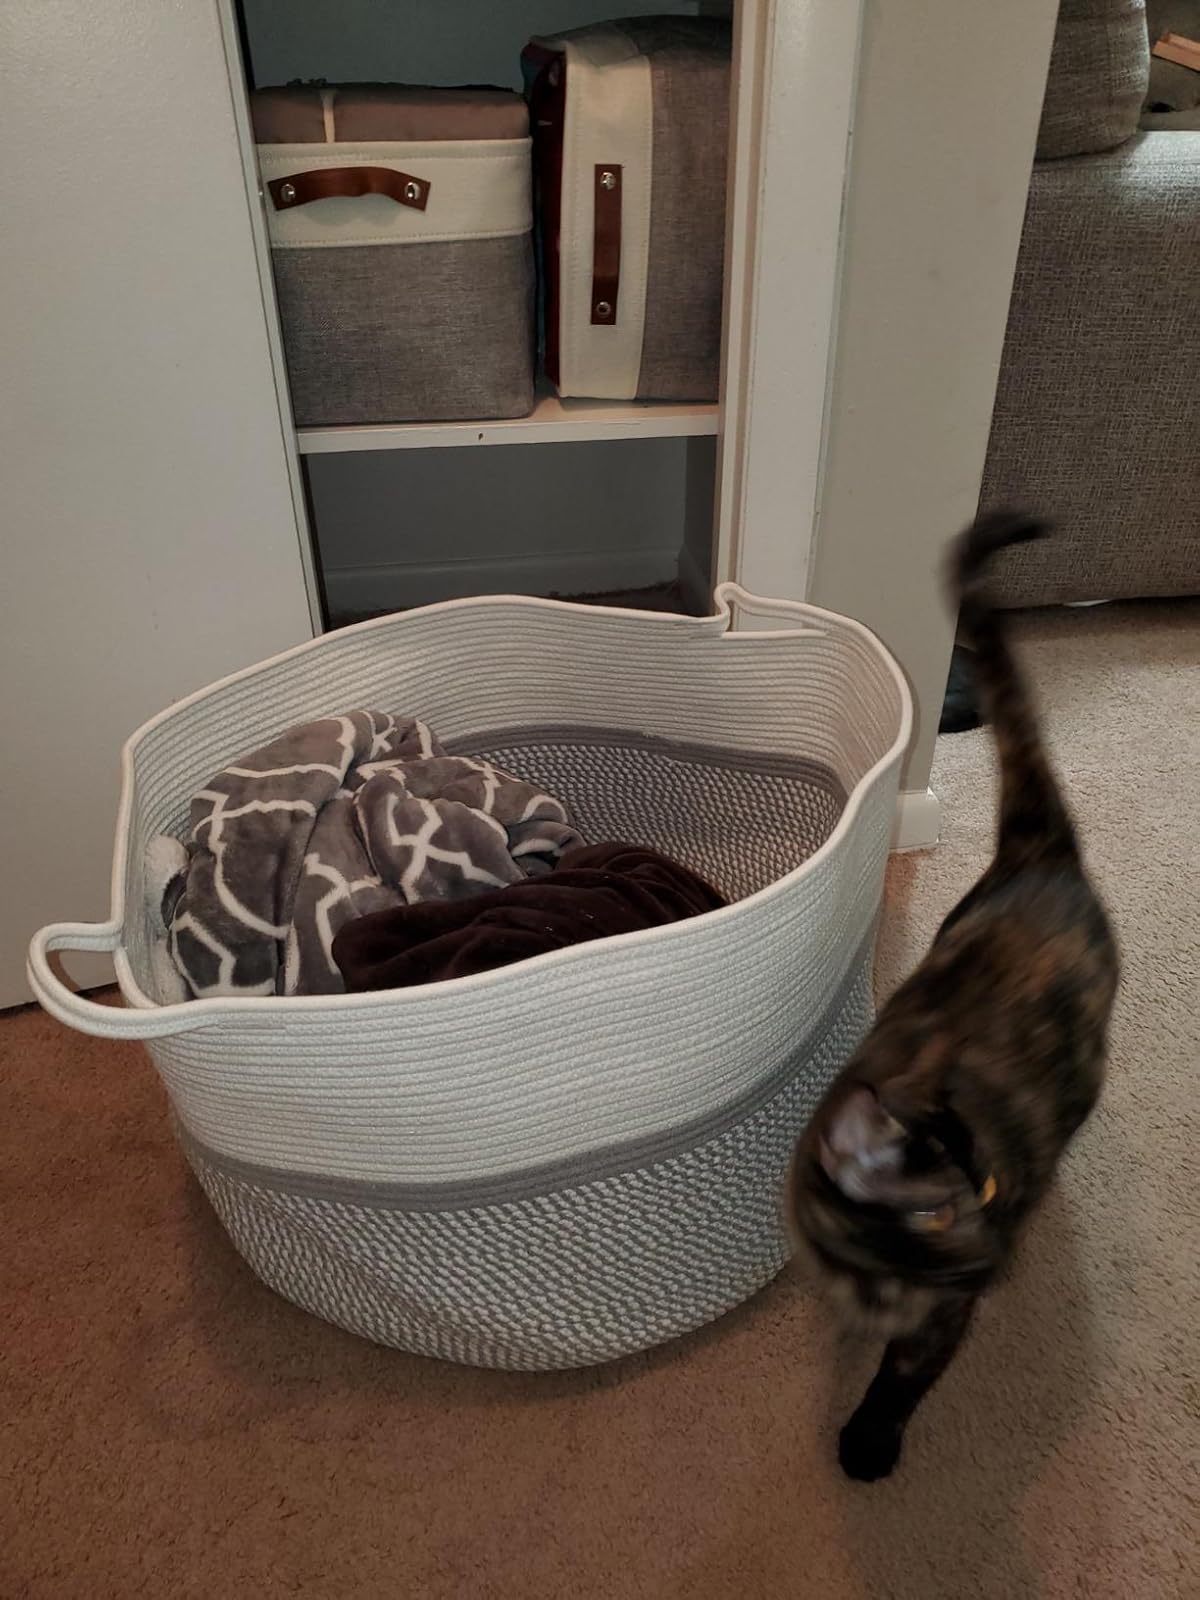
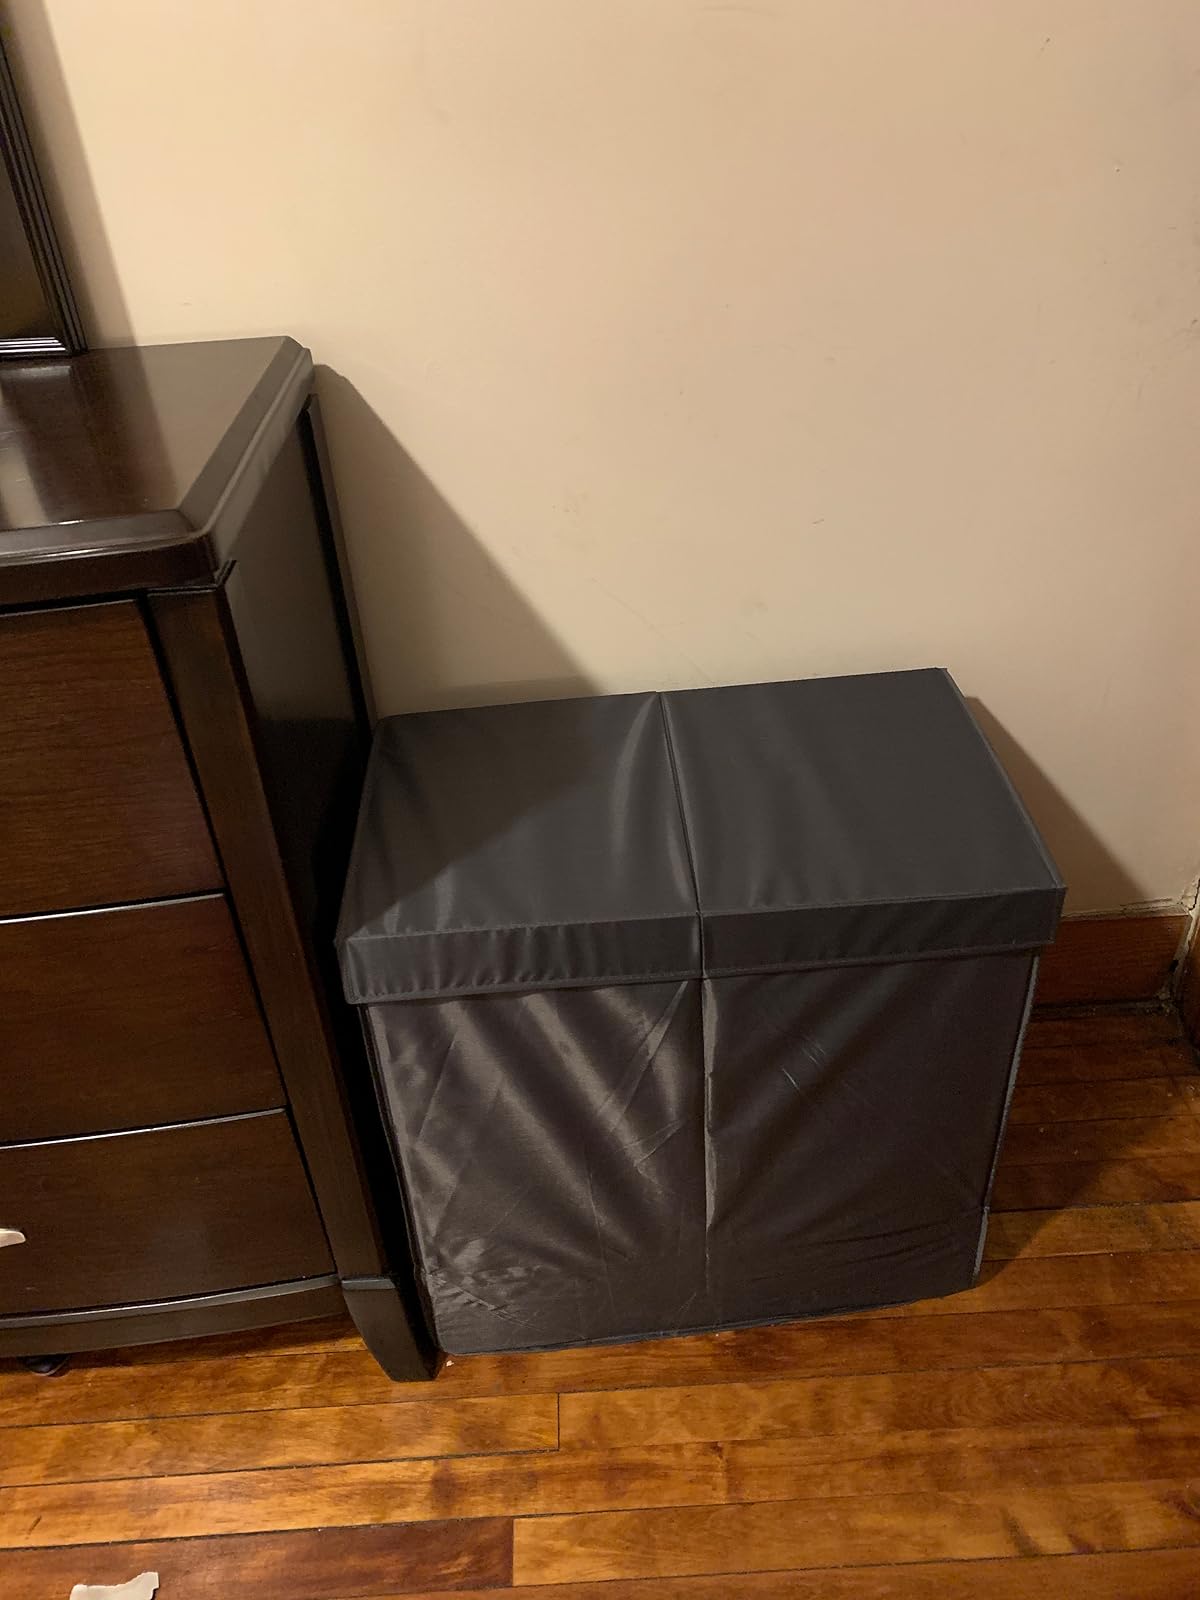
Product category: items_hamper
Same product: no